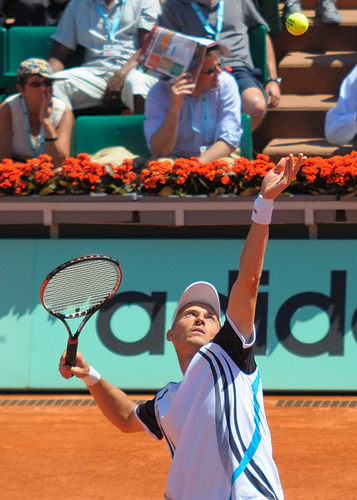
một người đàn ông đang tung quả bóng tennis lên cao để phát bóng